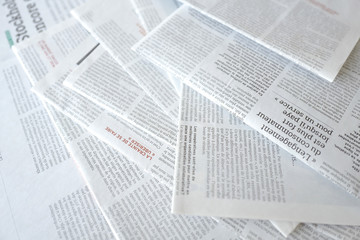
Waste category: paper